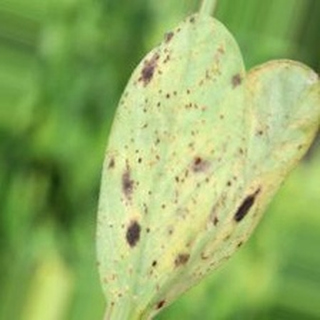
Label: groundnut_rust